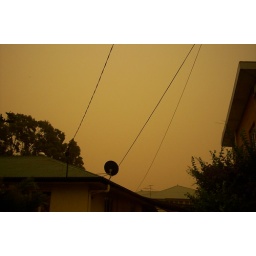
sandstorm 2009 september this is how the sky over my house in Ipswich queensland Australia looked